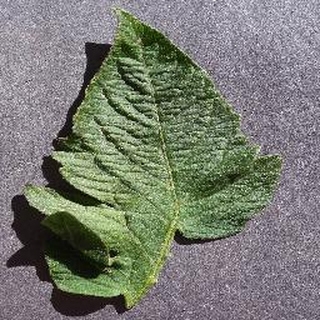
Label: healthy_tomato